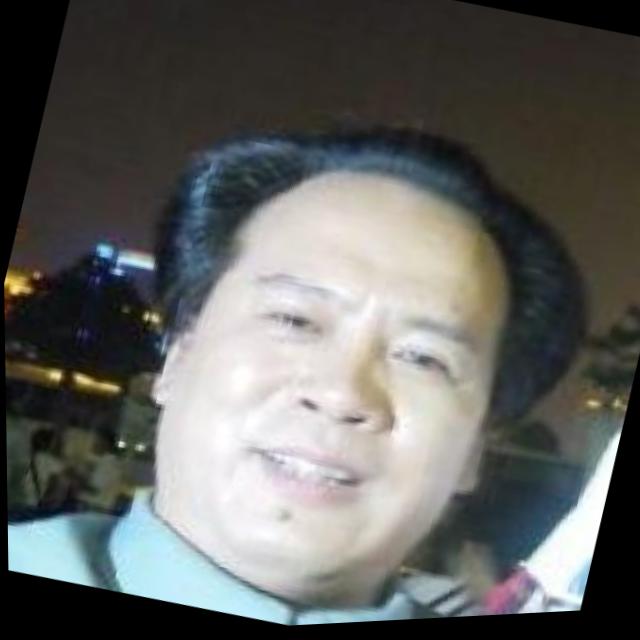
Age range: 45-64